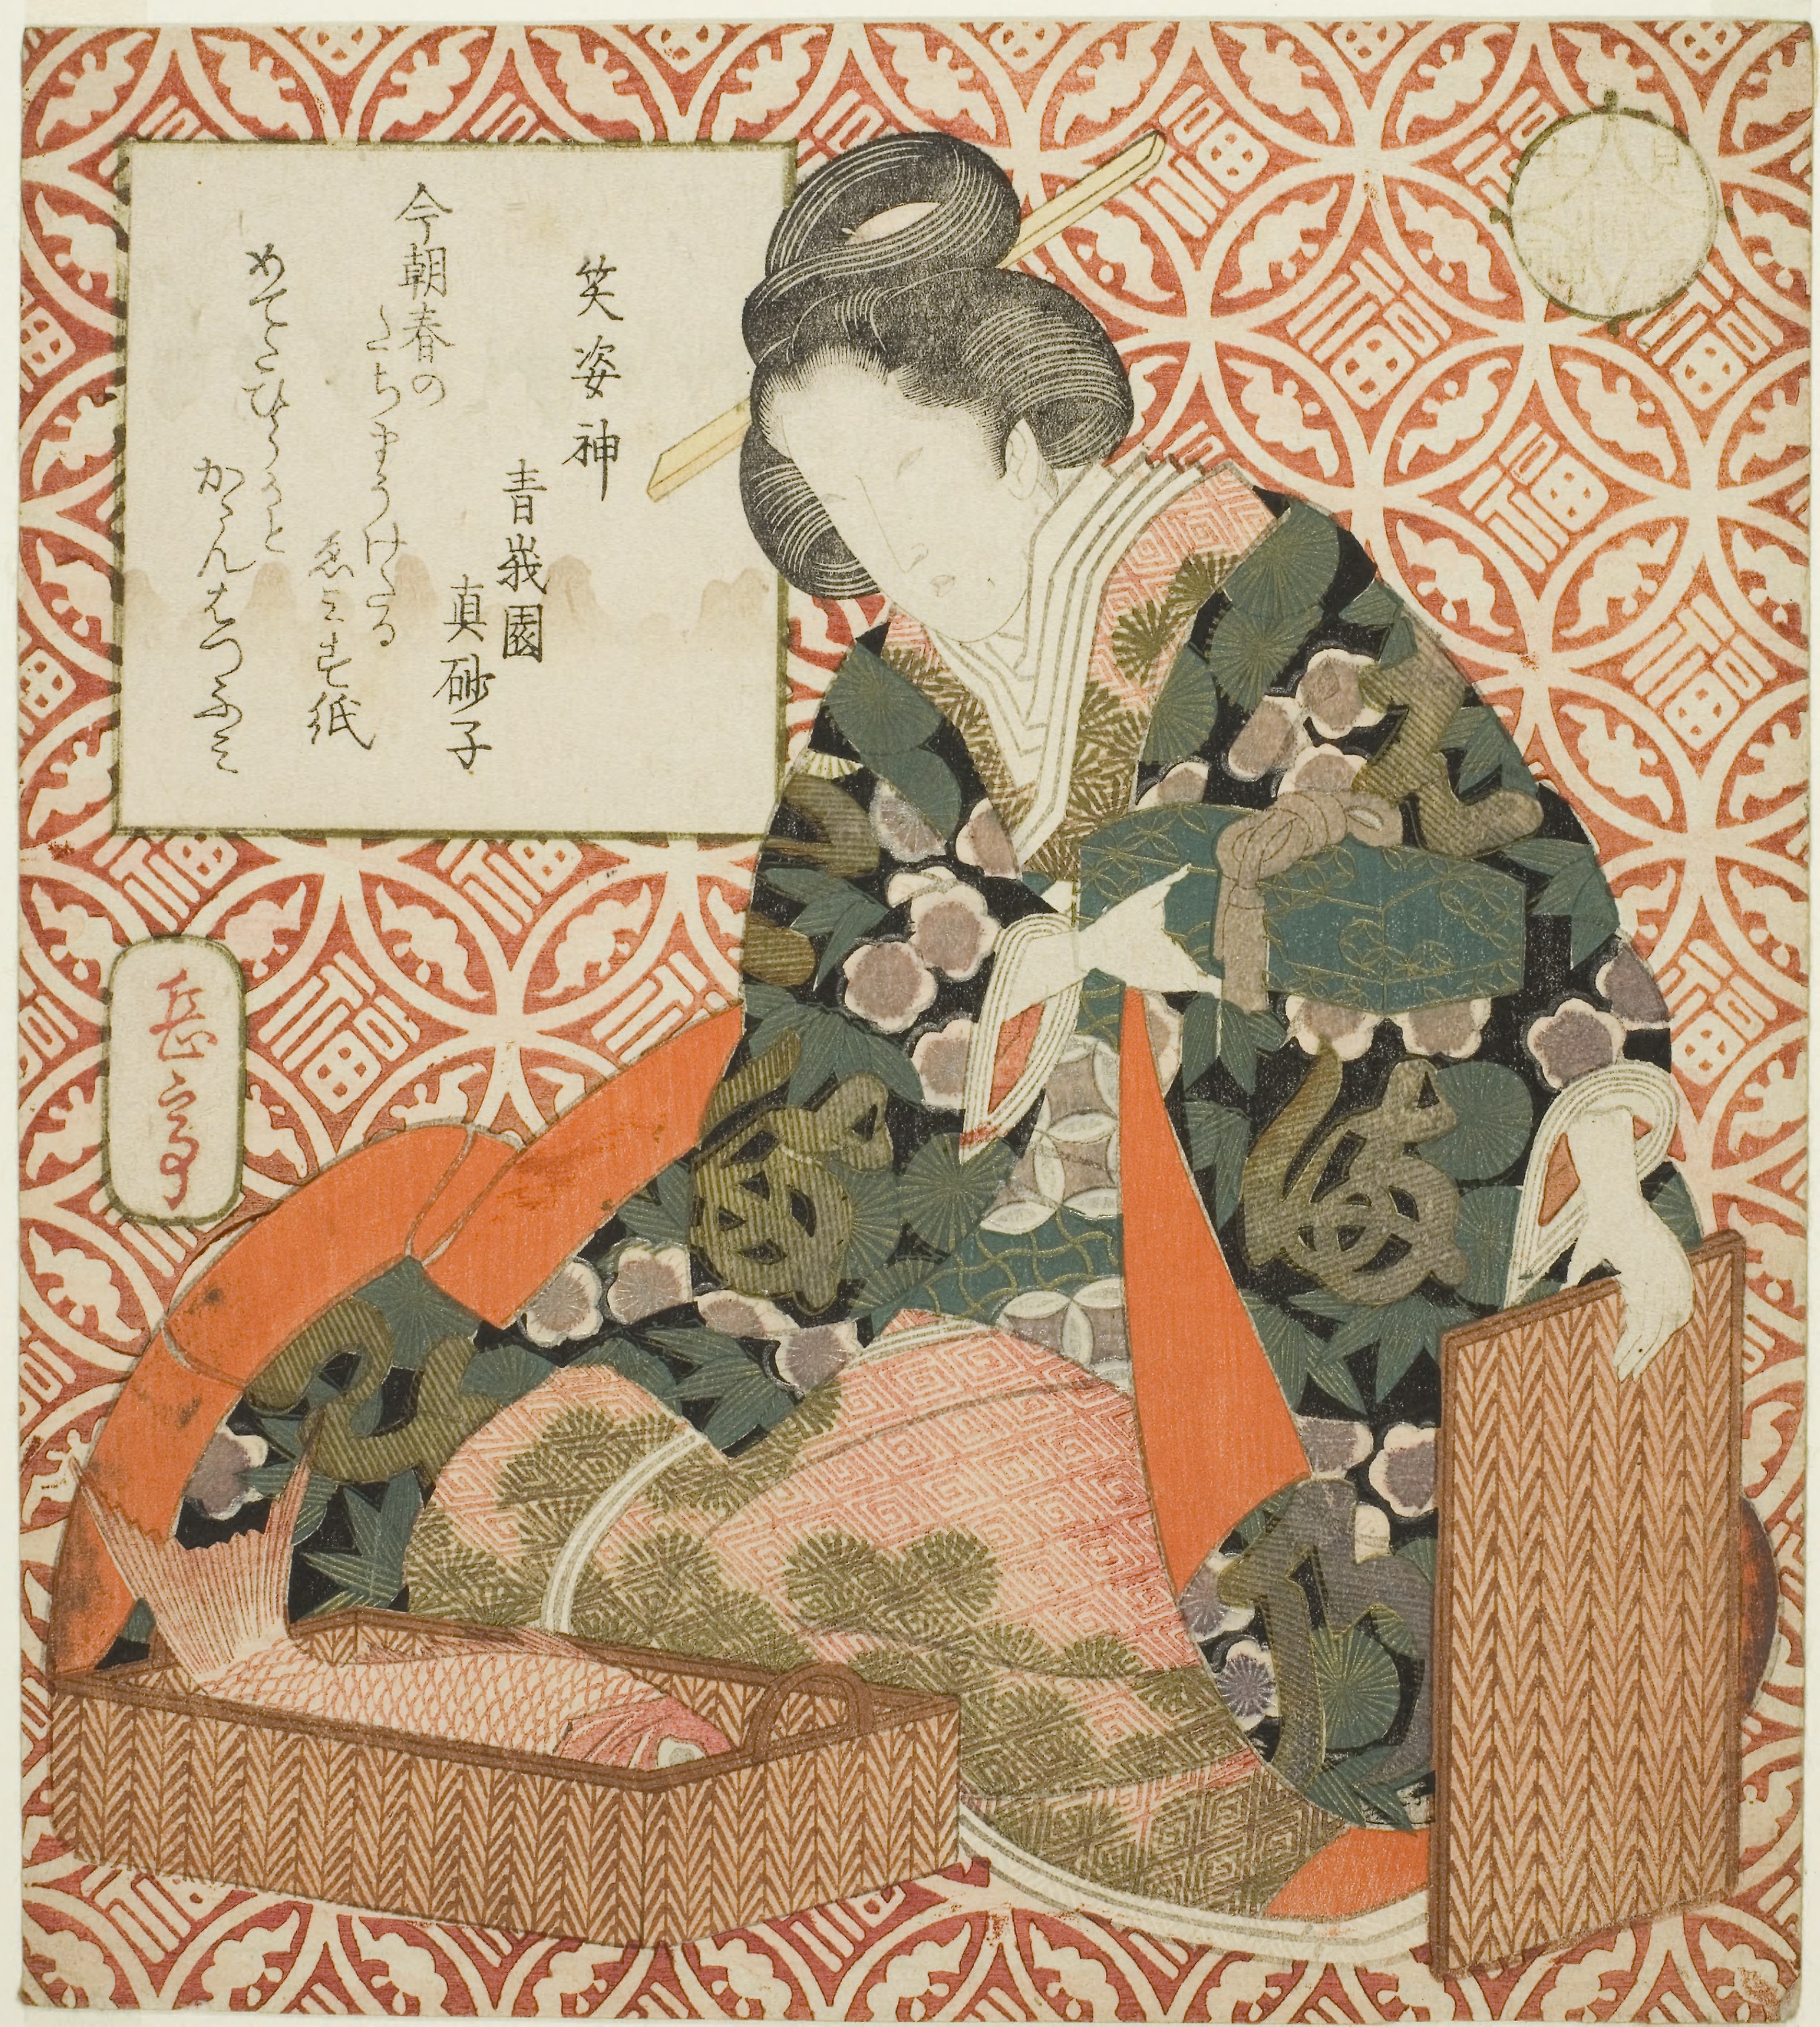
military camouflage, pattern, design, illustration, uniform, camouflage, art